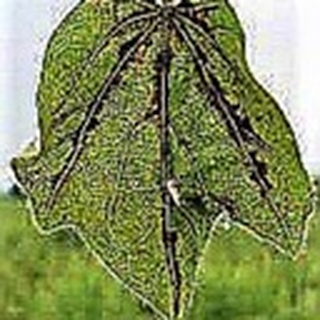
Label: cotton_bacterial_blight